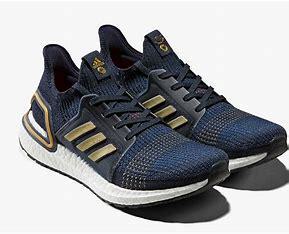
Brand: Adidas
Model: Ultraboost 19